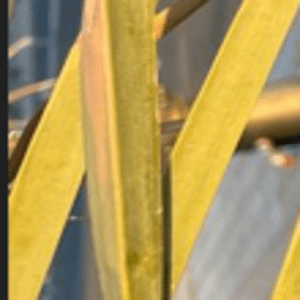
Label: Manganese Deficiency